Jacques Jaubert

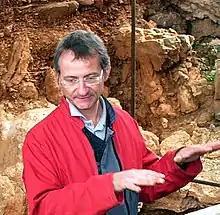
Jacques Jaubert

Jacques Jaubert (born 26 July 1957) is a French prehistorian and professor of Paleolithic archaeology at the University of Bordeaux.